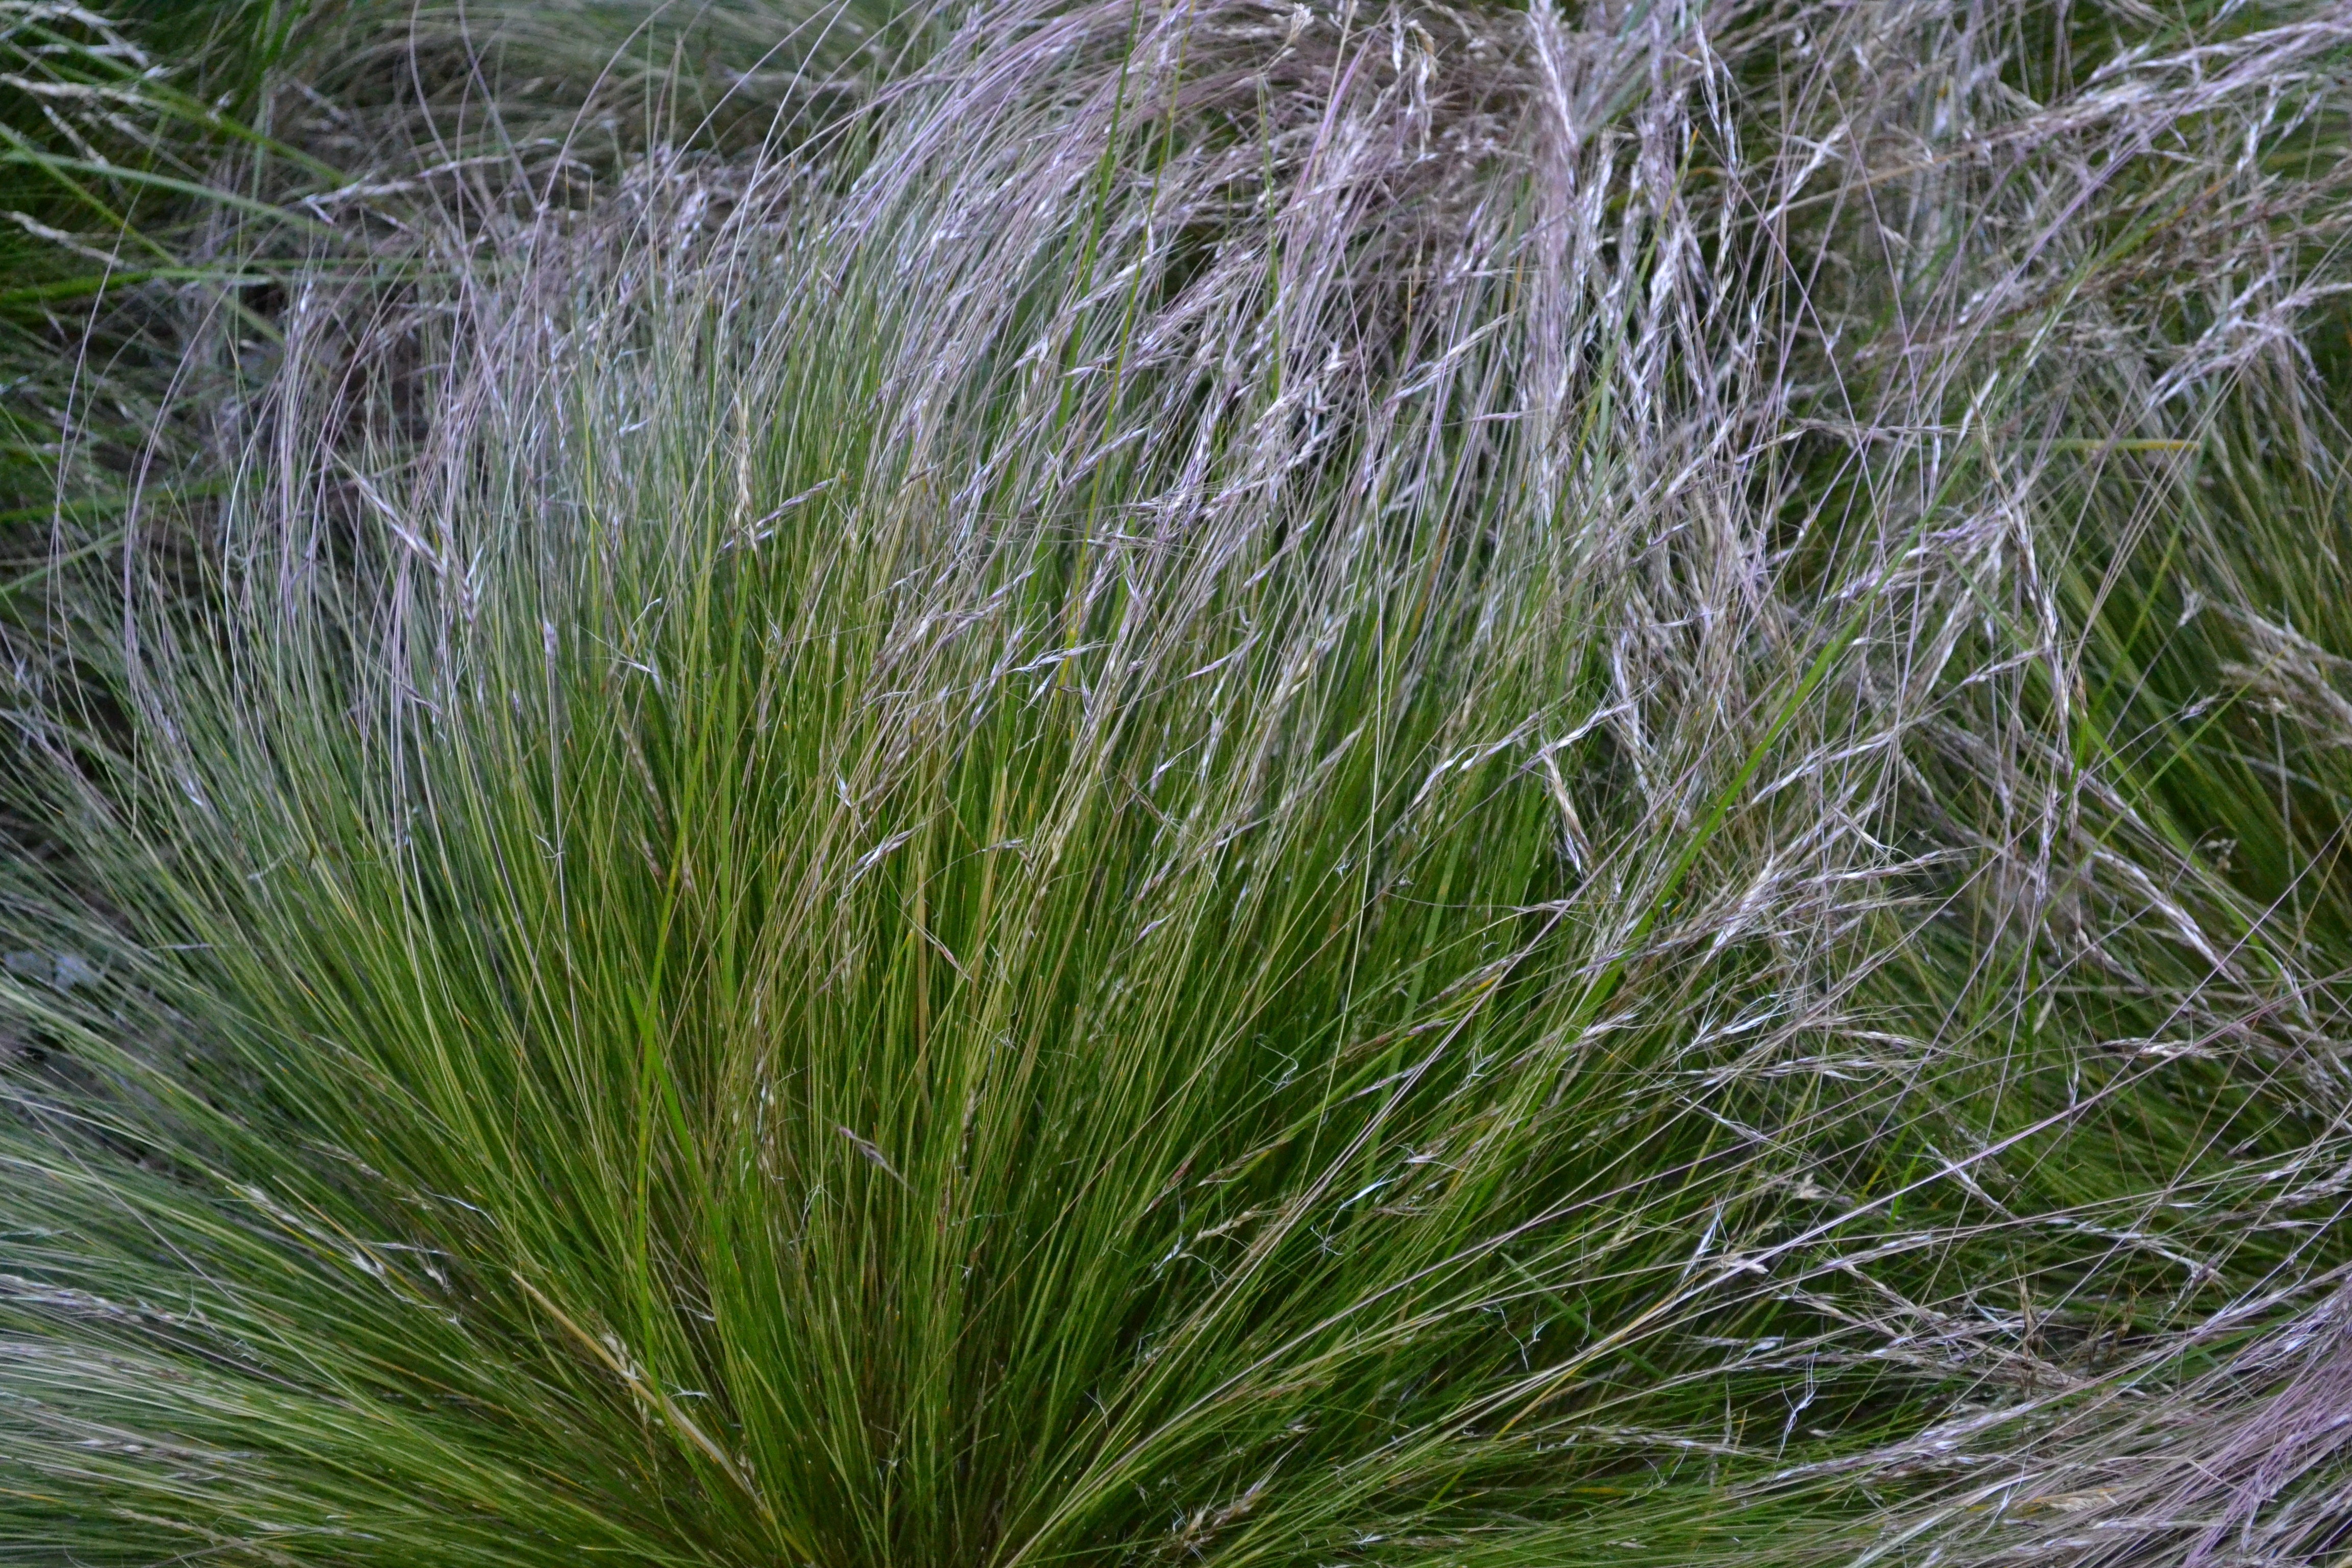
tree, grass, branch, plant, lawn, meadow, prairie, flower, frost, botany, flora, ecosystem, flowering plant, grass family, plant stem, land plant, phragmites, stipa speciosa, coiron